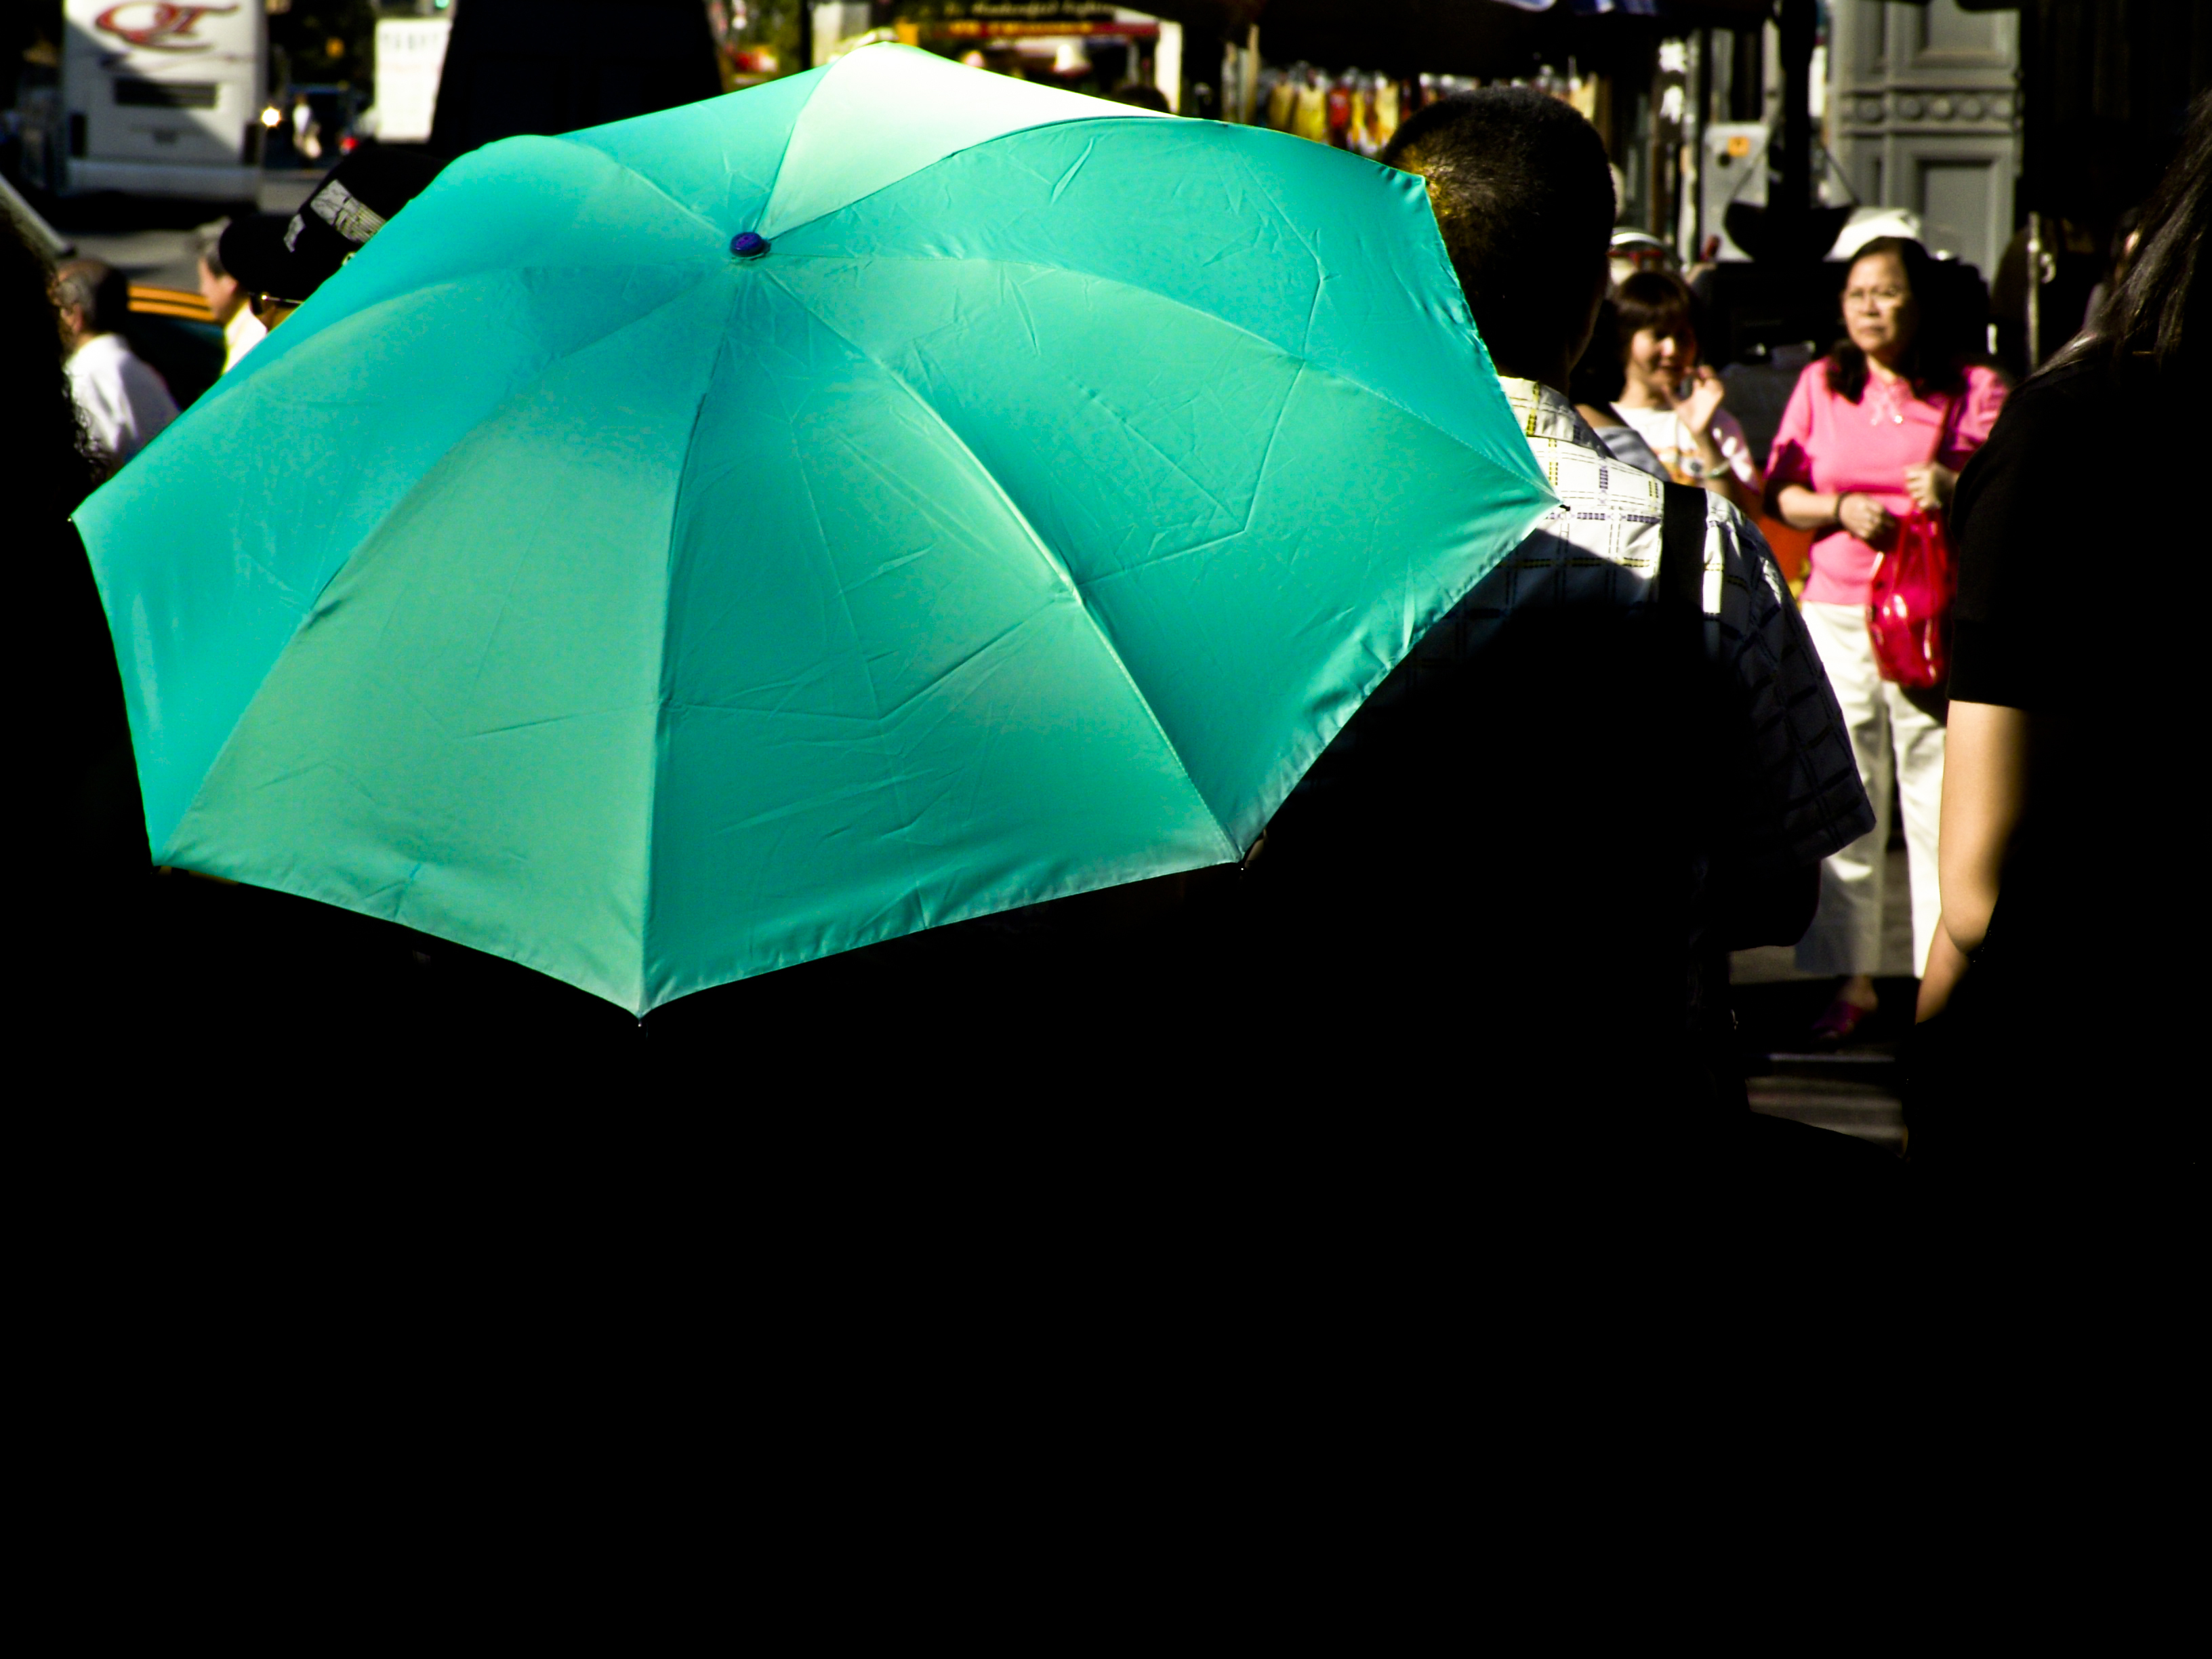
people, sun, night, city, umbrella, color, sunny, fashion accessory